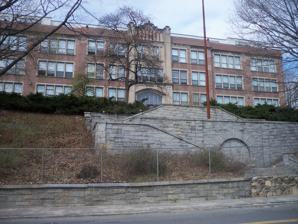
Building: Wilby High School (1920 building)
Country: United States of America
Year built: 1919
United States historic place Wilby High School U.S. National Register of Historic Places Show map of Connecticut Show map of the United States Interactive map showing the location for Old Wilby High School Location 260 Grove St., Waterbury, Connecticut Coordinates 41°33′36″N 73°2′45″W / 41.56000°N 73.04583°W / 41.56000; -73.04583 Area 2.5 acres (1.0 ha) Built 1919 ( 1919 ) Architect Walsh, Louis A. Architectural style Late Gothic Revival, Tudor Gothic NRHP reference No. 82004366 Added to NRHP June 14, 1982 The Wilby High School is a historic school building at 260 Grove Street in Waterbury, Connecticut .  Built in 1917-20, it is one of the oldest surviving secondary school buildings in the city, and a distinctive example of Tudor Gothic architecture.  The building served as a school until 1978; the current Wilby High School is located on Bucks Hill Road.  This building was listed on the National Register of Historic Places in 1982. Architecture and history Waterbury's first Wilby High School building is located in a residential area north of downtown Waterbury, on 2.5 acres (1.0 ha) of land between Grove Street to the south and Pine Street to the north.  The three-story masonry building is set into a steeply sloping hillside, with ground-level entrances on several levels.  The main entrance is on the south facade, accessed via a series of terraced stairs.  The building is roughly square, measuring 190 by 196 feet (58 m × 60 m).  Tudor Revival features include the monumental main entrance surround, as well as the secondary entrances on Pine Street.  The interior follows a "hollow square" plan, with a square of hallways, classrooms and offices on the outside walls, and gymnasiums and auditorium in the central space. Construction began on the school in 1917, and it opened to students in 1920.  The building was designed by architect Louis A. Walsh, then one of Waterbury's leading architects.  The city's first high school, Crosby High School, was well over capacity, and Wilby was built to educate students in a commercially oriented curriculum.  It was named for Stephen Wilby, a longtime principal of Crosby High who died quite suddenly in 1917. The building served as a high school until 1978, when the present Wilby High was opened.  After sitting vacant for some years, it was converted to residential use. See also National Register of Historic Places listings in New Haven County, Connecticut References